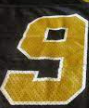
Number: 9